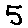
Label: 5